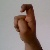
The image shows a hand gesture representing the letter 'X' in Indian Sign Language.